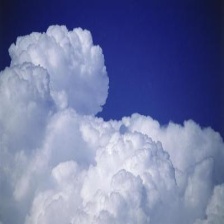
Cloud type: Cumulus